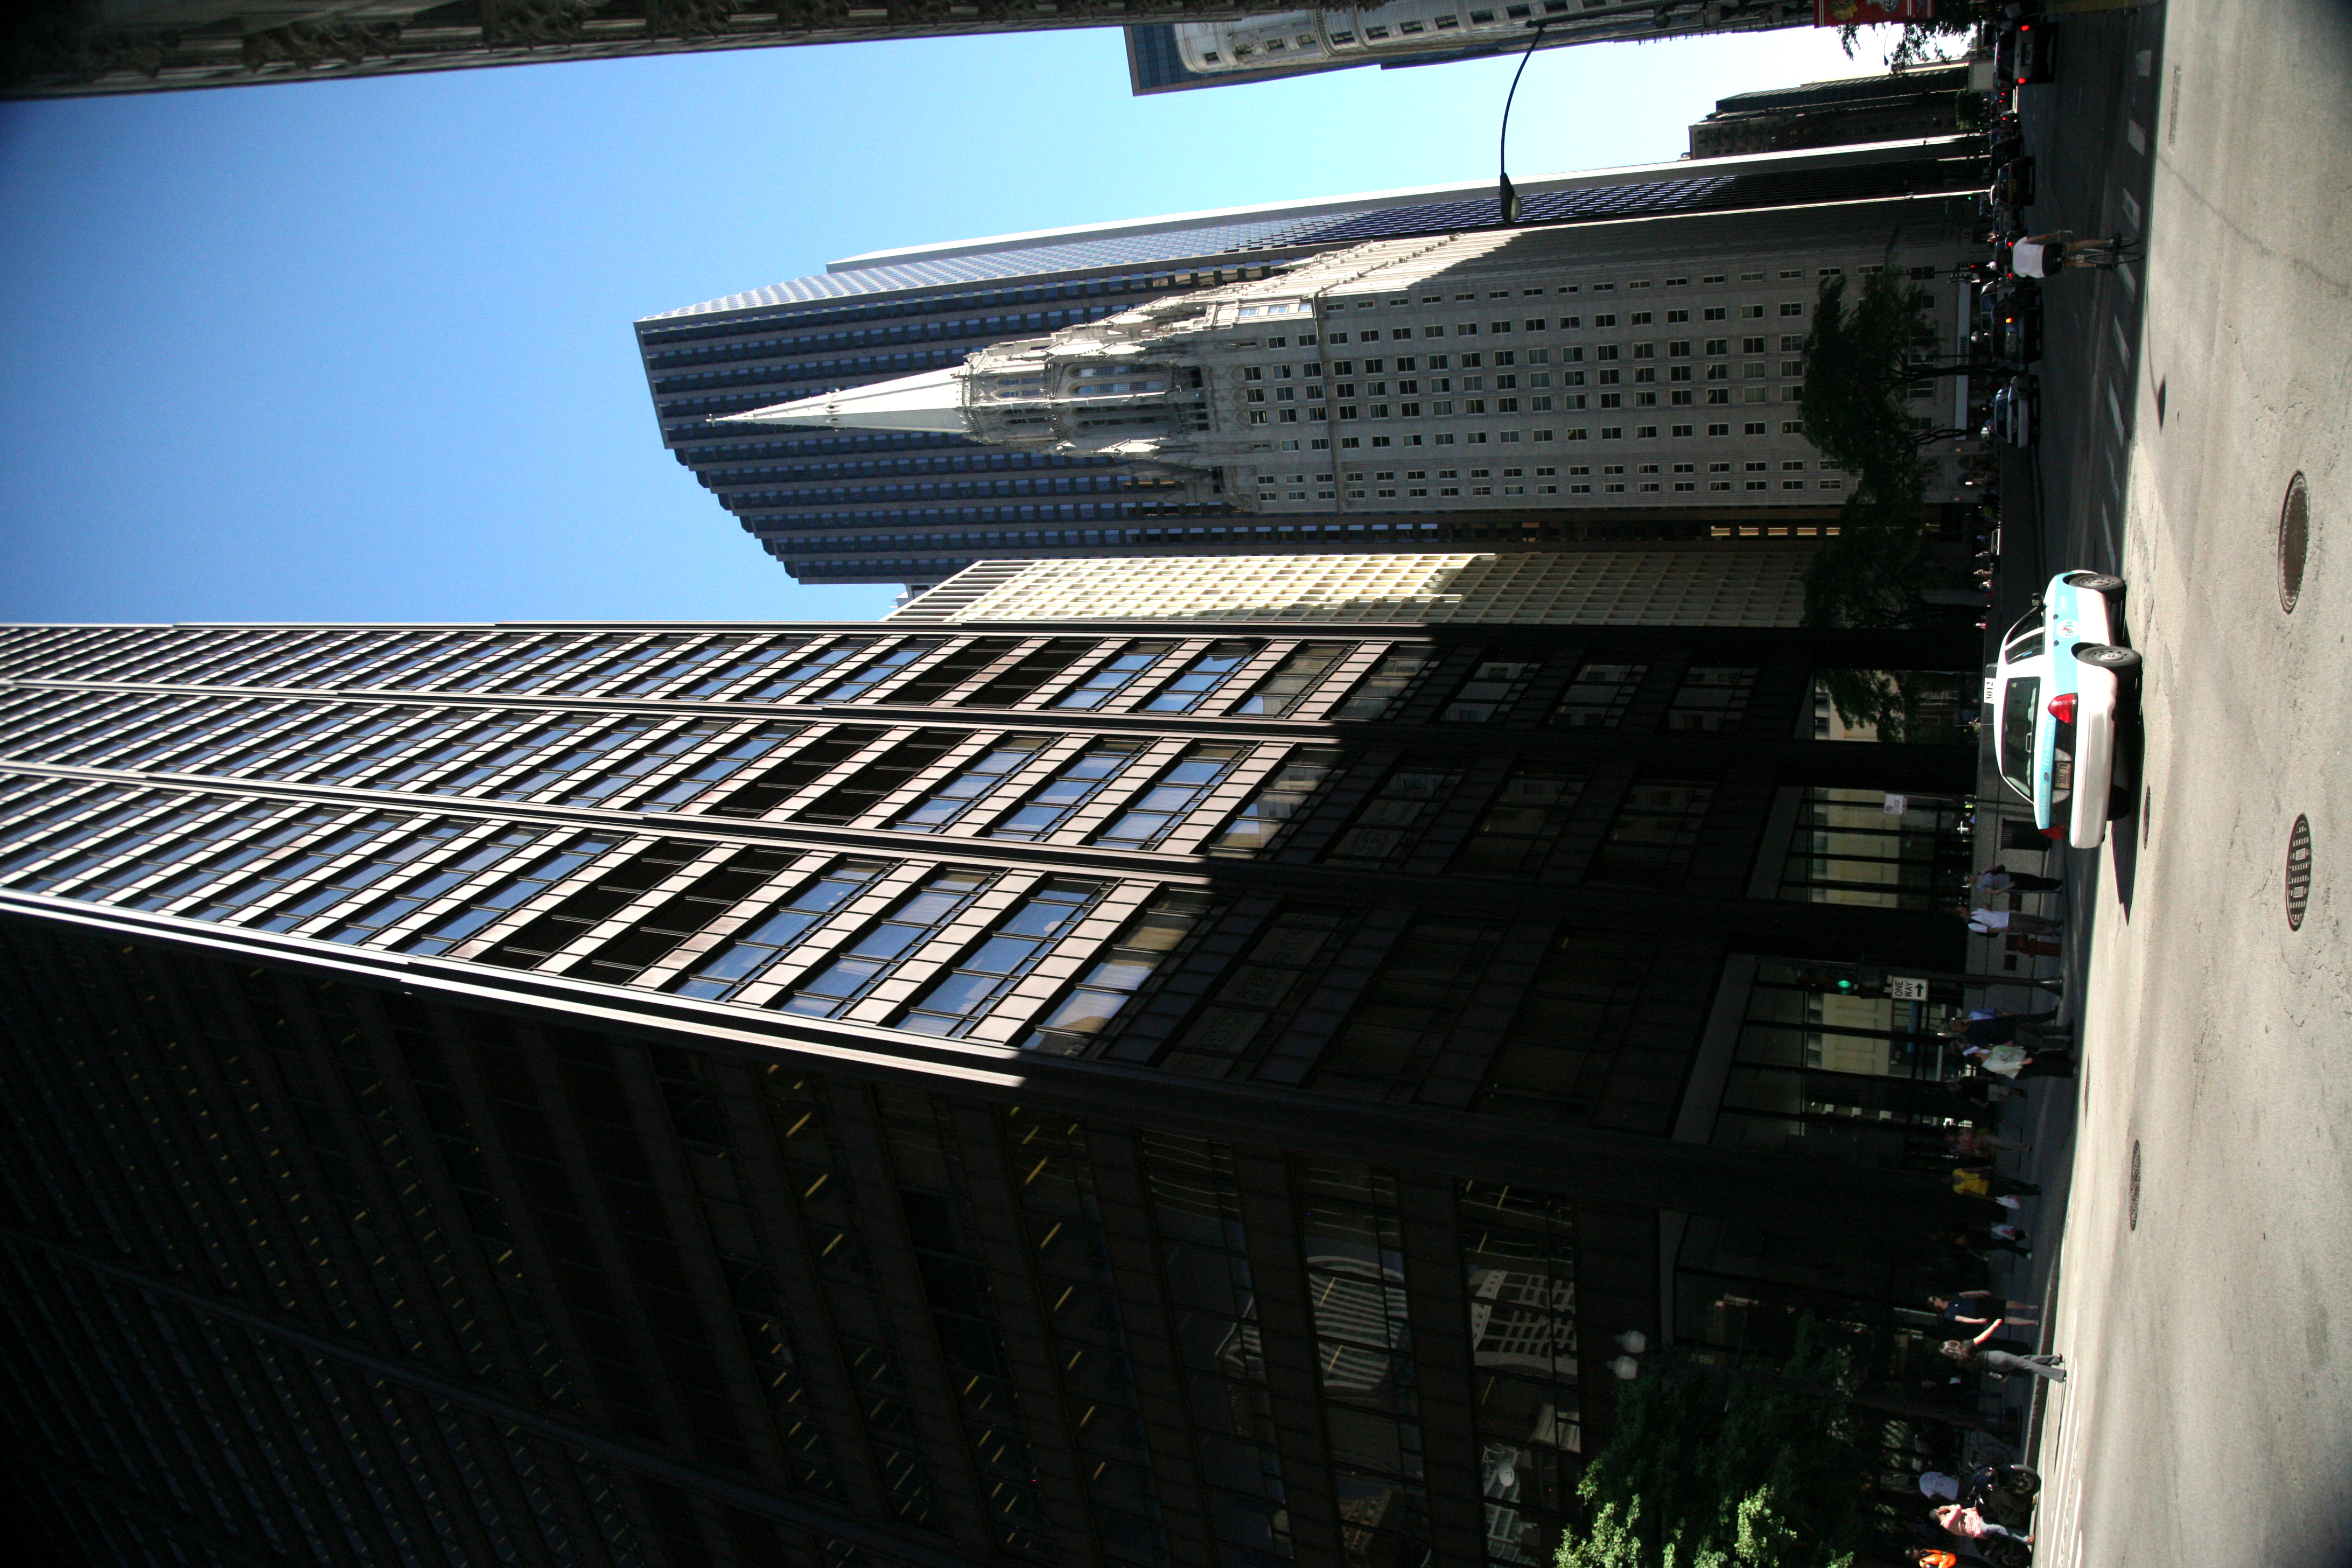
architecture, road, skyline, street, building, city, skyscraper, cityscape, downtown, tower, landmark, chicago, facade, tower block, 5d, shape, loop, metropolis, neighbourhood, architecturereligieuse, chicagotemple, richarddaleycenter, urban area, residential area, human settlement, metropolitan area